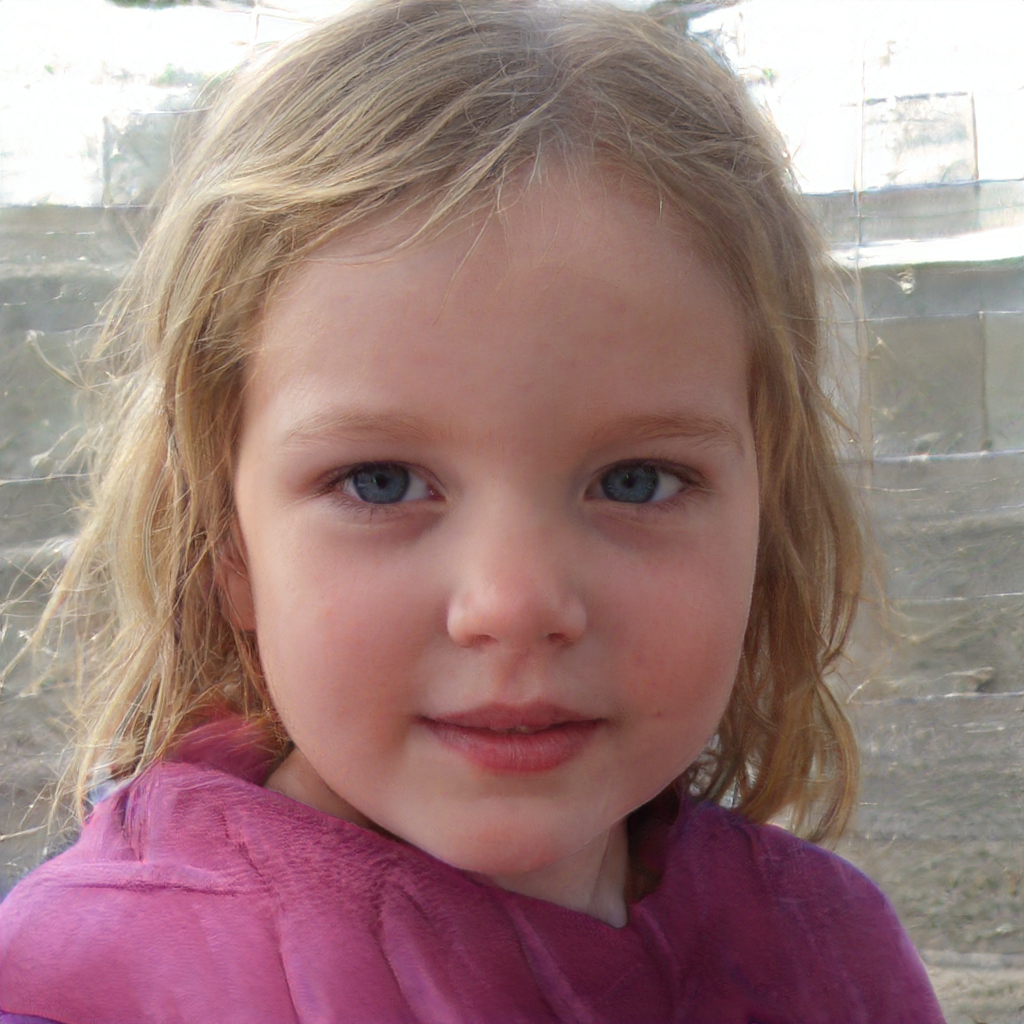
Gender: Female